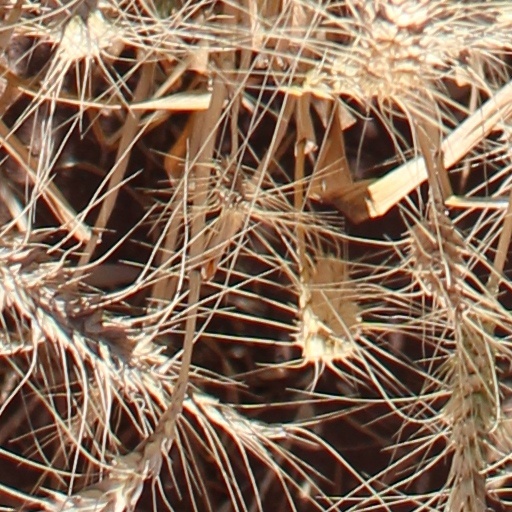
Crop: wheat